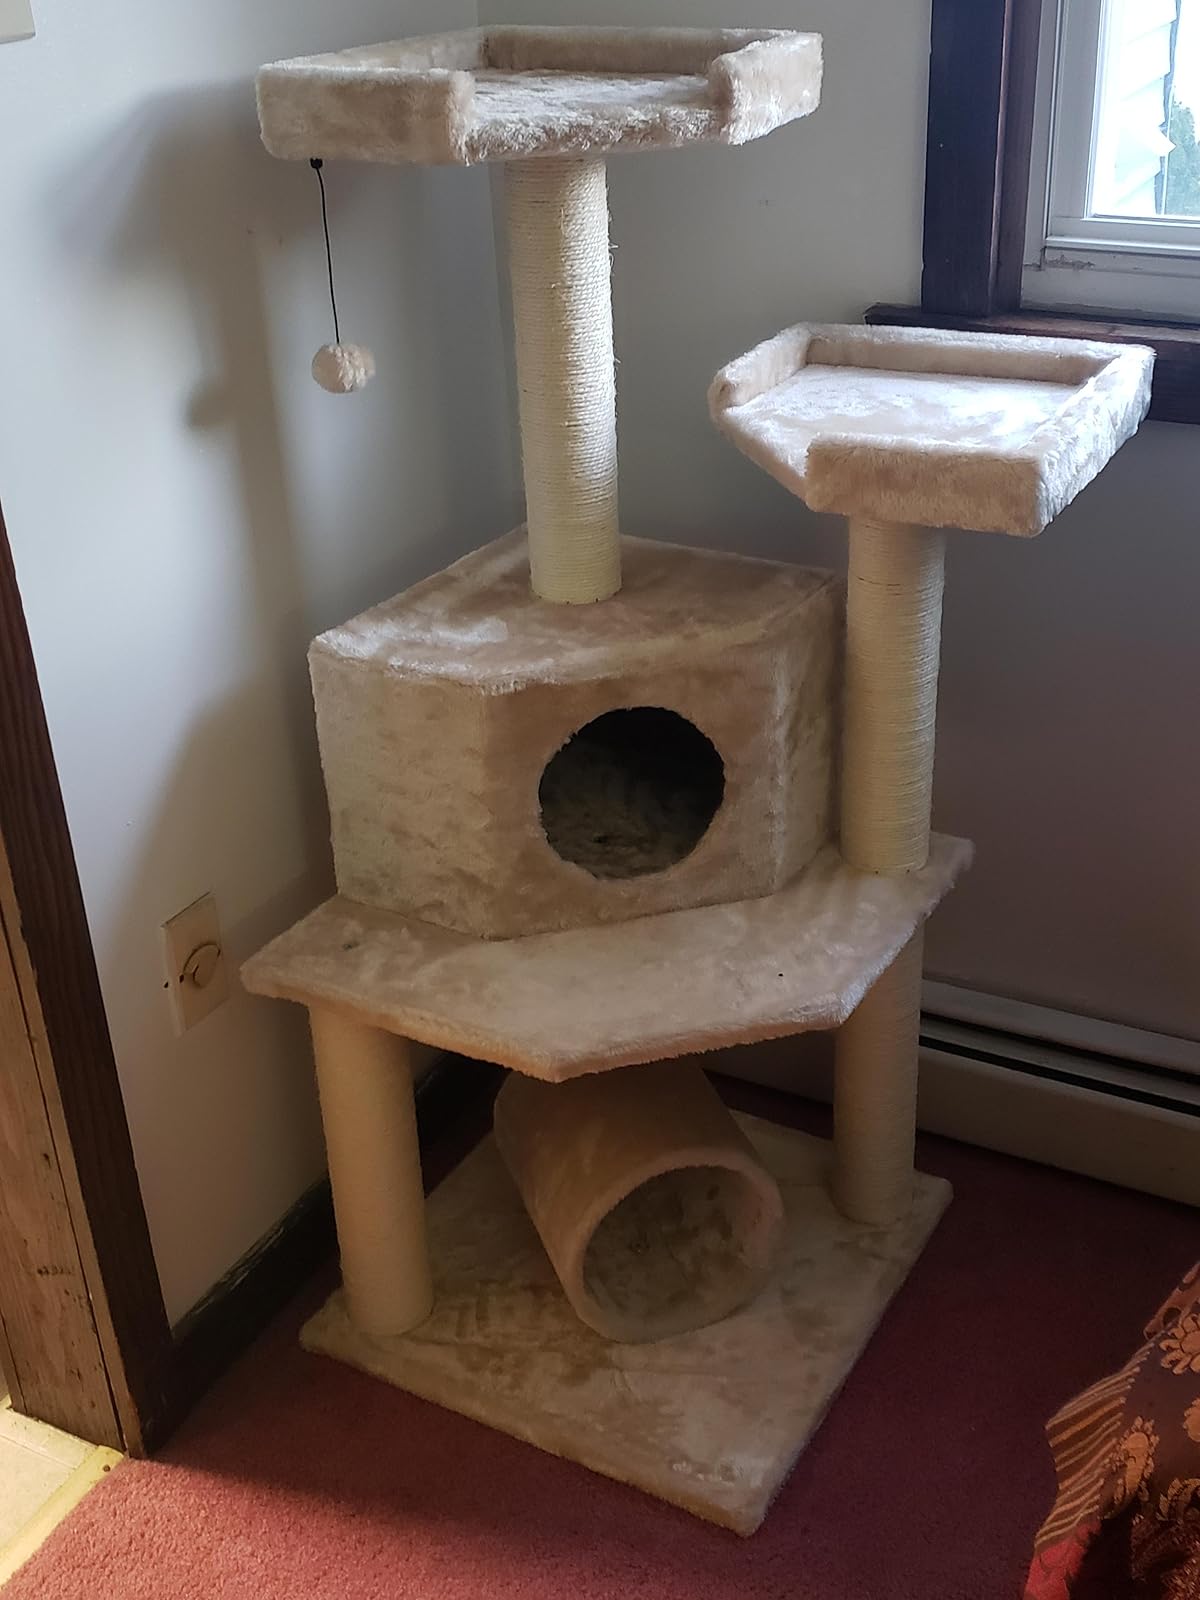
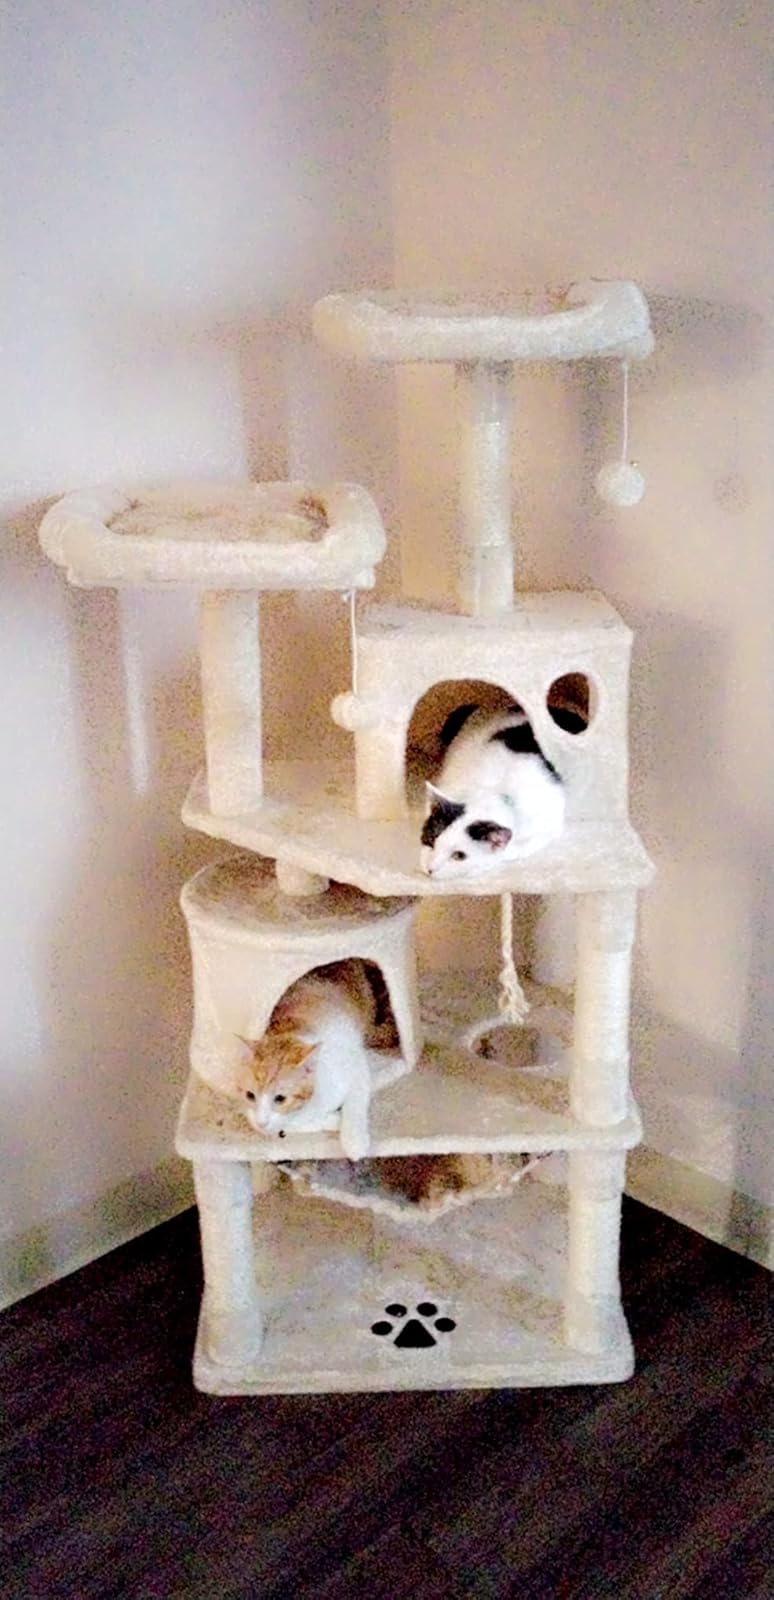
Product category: items_cat tree
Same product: no